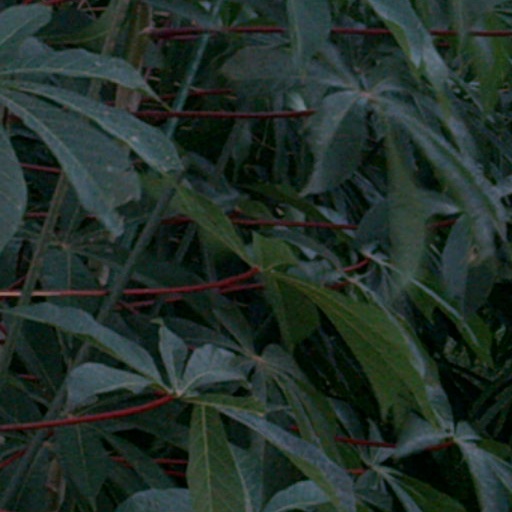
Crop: cassava